Kennington, Oxfordshire

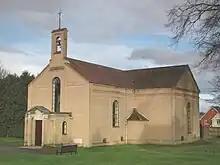
The present St Swithun's parish church, completed 1958.

The local primary school is St Swithun's Church of England School. The village is in the catchment area for Matthew Arnold secondary school. Matthew Arnold School is not located in the village but a bus service is provided. Chandlings School, an independent co-educational preparatory school, is nearby.